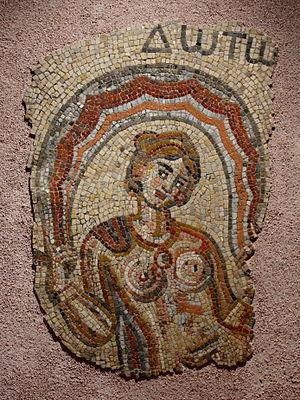
Les mosaïques de Saint-Rustice sont un ensemble de mosaïques conservées au musée Saint-Raymond de Toulouse.